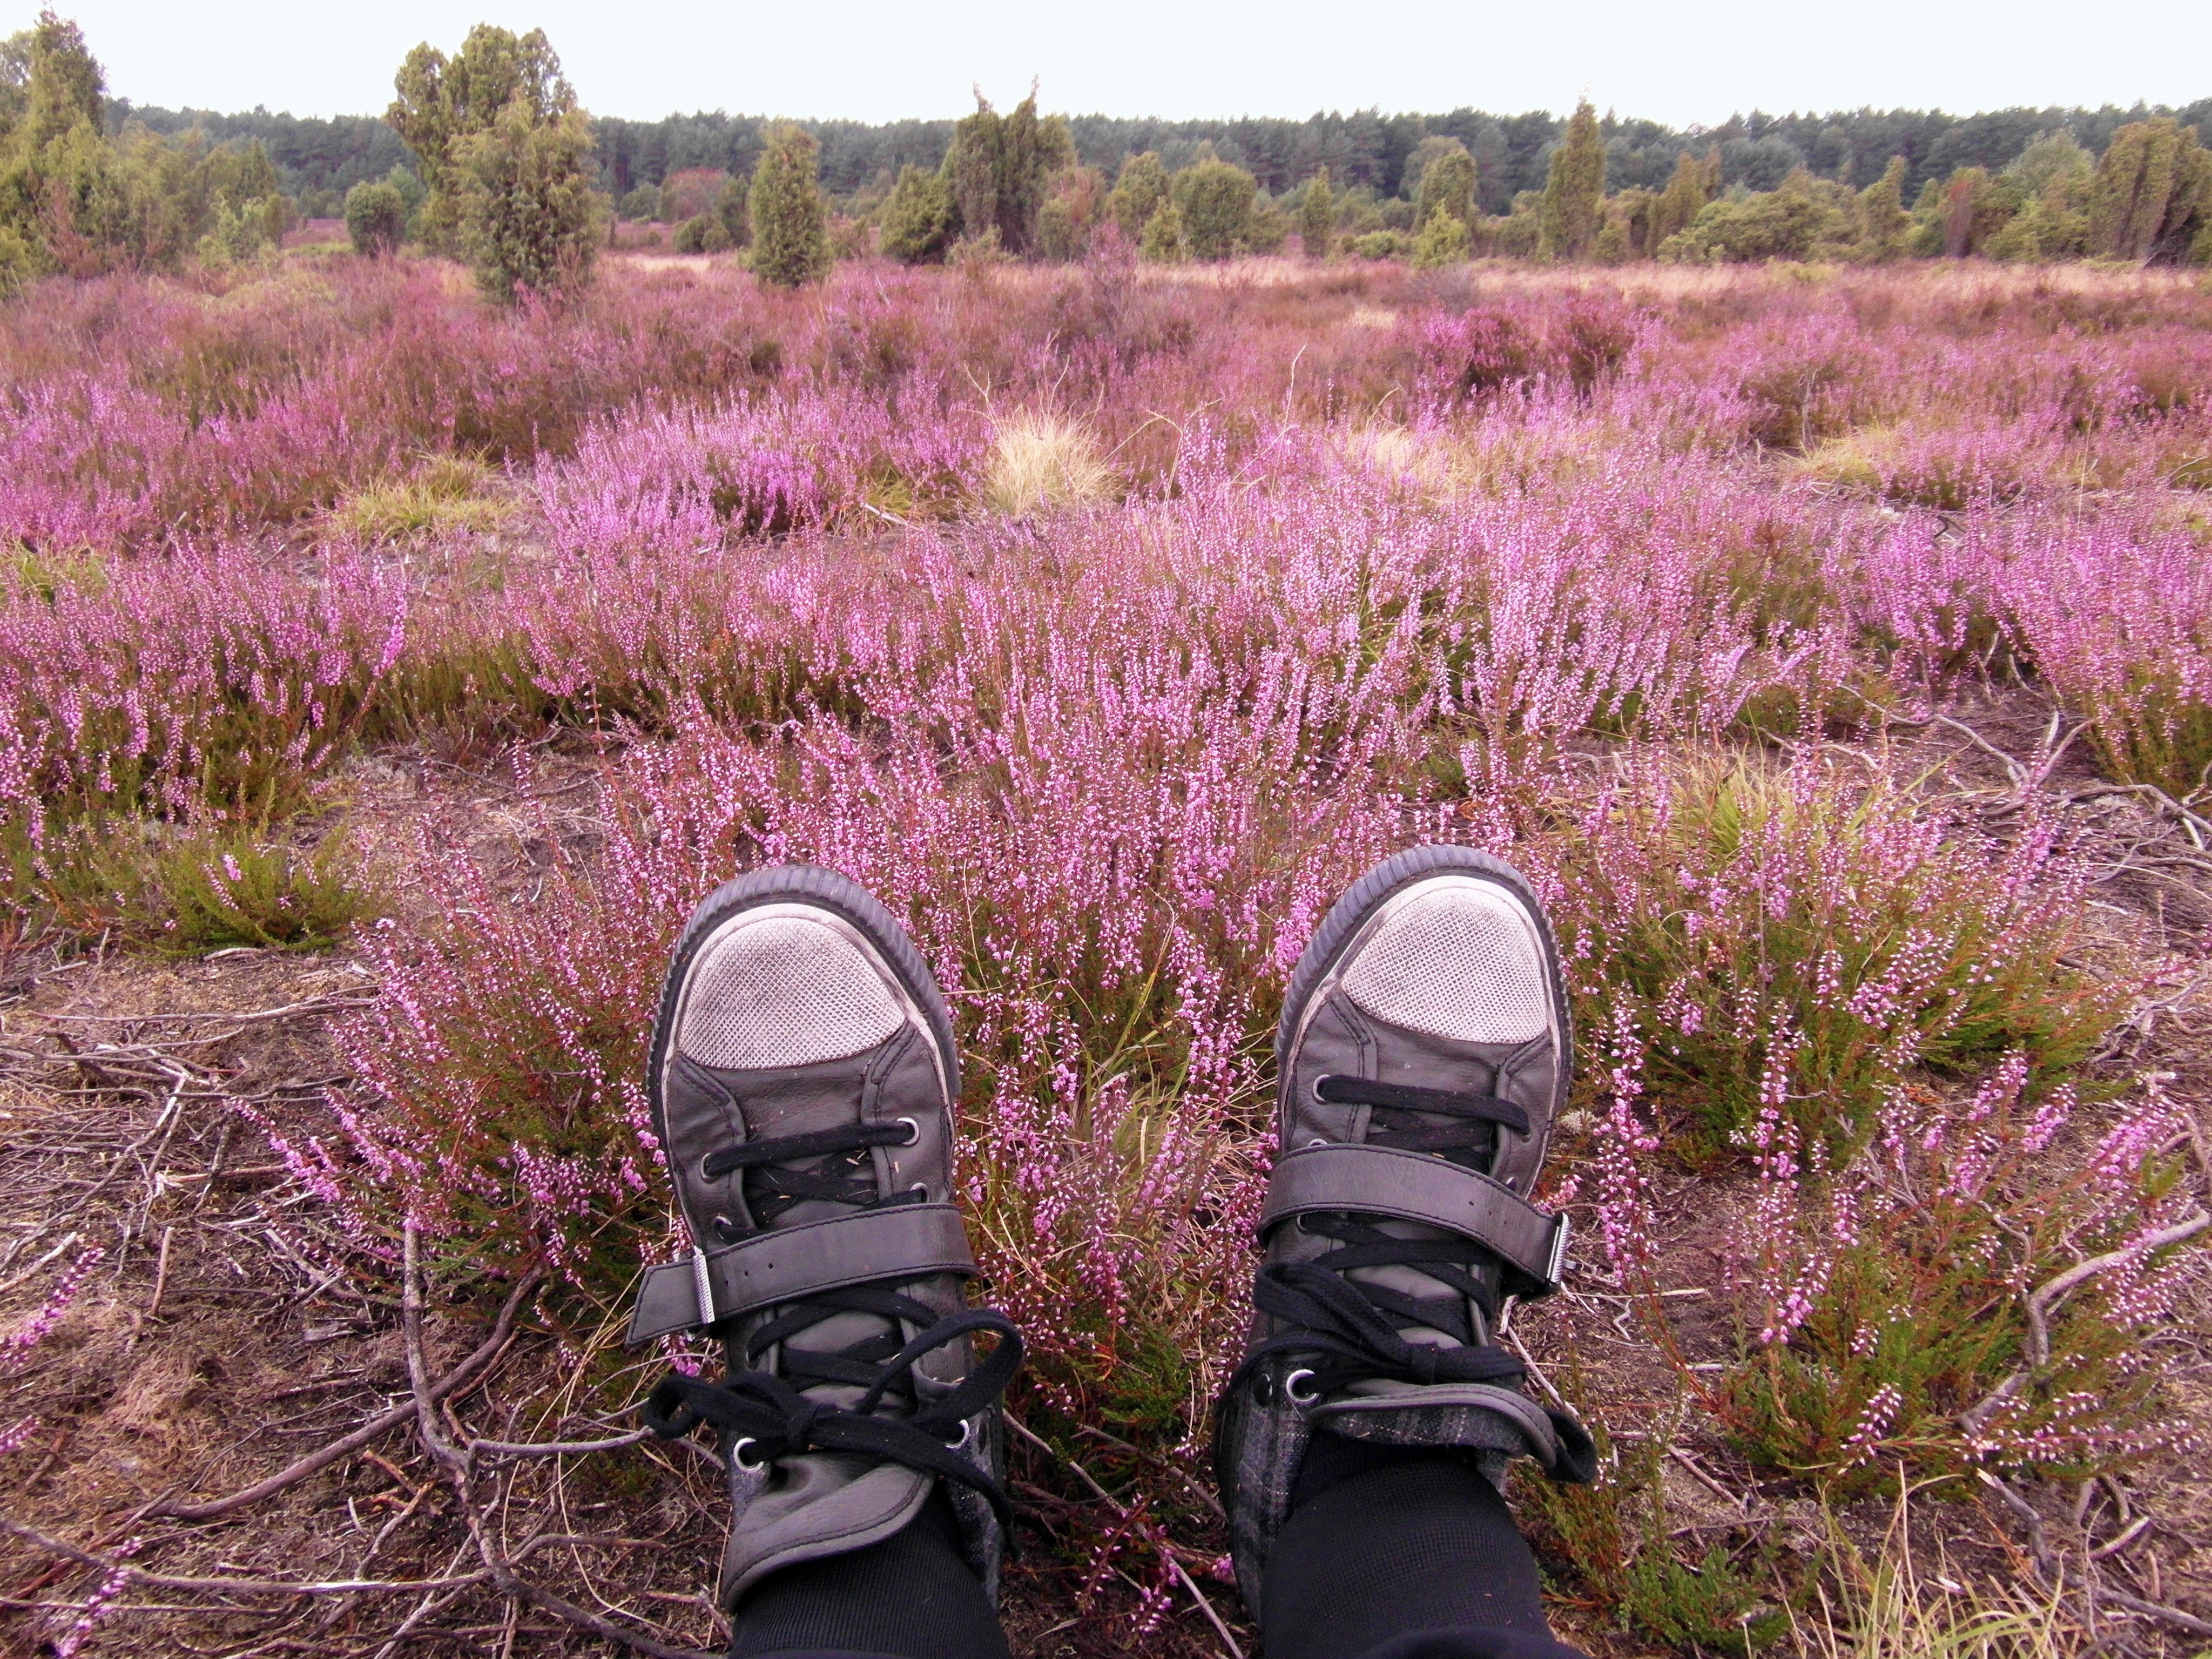
grass, wilderness, walking, plant, trail, meadow, prairie, flower, feet, pink, wildflower, flowers, shoes, grassland, wetland, break, woodland, habitat, ecosystem, heather, august, heide, heathland, l neburg, natural environment, grass family